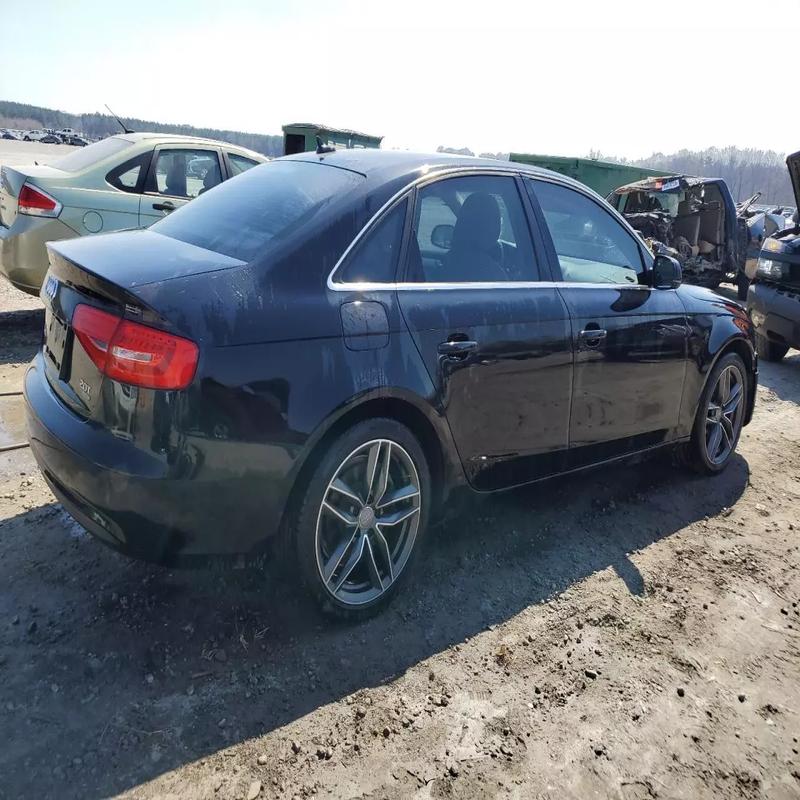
Aucun dommage détecté.
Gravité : aucun